When Women Keep Silent

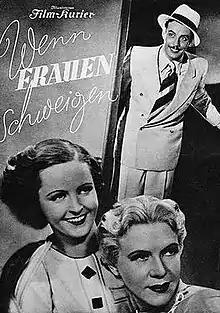

When Women Keep Silent (German: Wenn Frauen schweigen) is a 1937 German comedy film directed by Fritz Kirchhoff and starring Johannes Heesters, Hansi Knoteck and Friedrich Kramer.